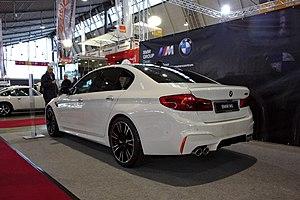
La BMW M5 F90 est une automobile sportive produite par le constructeur allemand BMW.